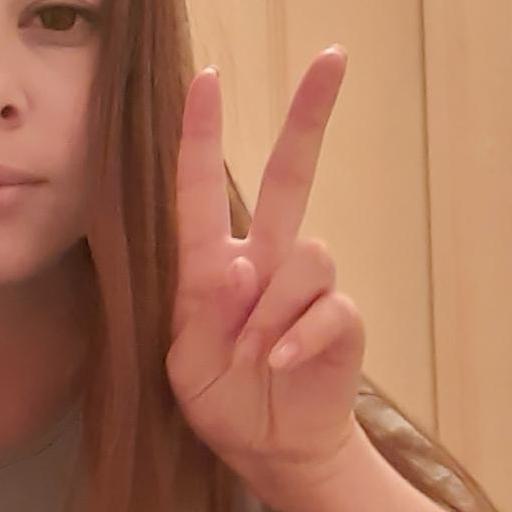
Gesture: peace